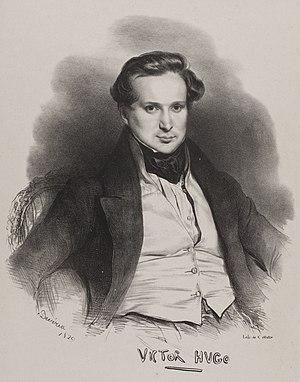
Achille Devéria (Français, 1800-1857)